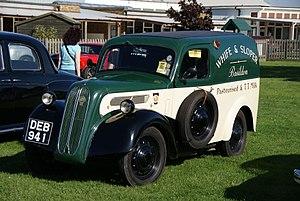
La Ford Popular, souvent appelé la Ford Pop, est une voiture de Ford royaume-uni construite en Angleterre entre 1953 et 1962. À son lancement, elle était la voiture la moins chère proposée en Grande-Bretagne.